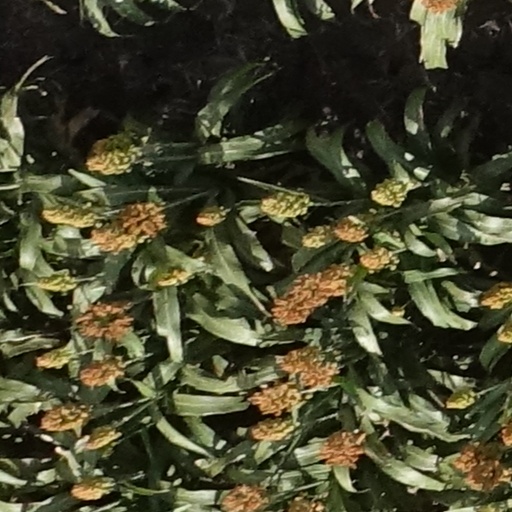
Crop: sorghum